Pour un amour lointain

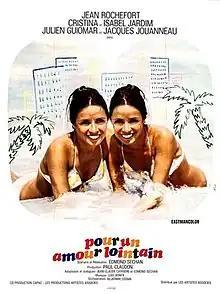

' (English title: For a Distant Love""') is a 1968 French romantic comedy film directed by Edmond Séchan.